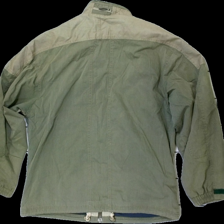
View: back
Type: Jacket
Category: Men
Brand: Melka (Gammalt Svenskt)?
Colors: Green, Beige
Material: 64% cotton 36% nylone
Cut: Regular
Season: Autumn
Trend: 90s
Stains: Minor
Damage location: top center
Damage 2: fläckar
Damage 2 location: bottom left
Damage 3 location: top right
Price range: 100-150
Recommended usage: Reuse
Description: grön jacka med beige detaljer, vintage, mindre missfärgningar runt dragkedjor vid fickor
Comment: vintage